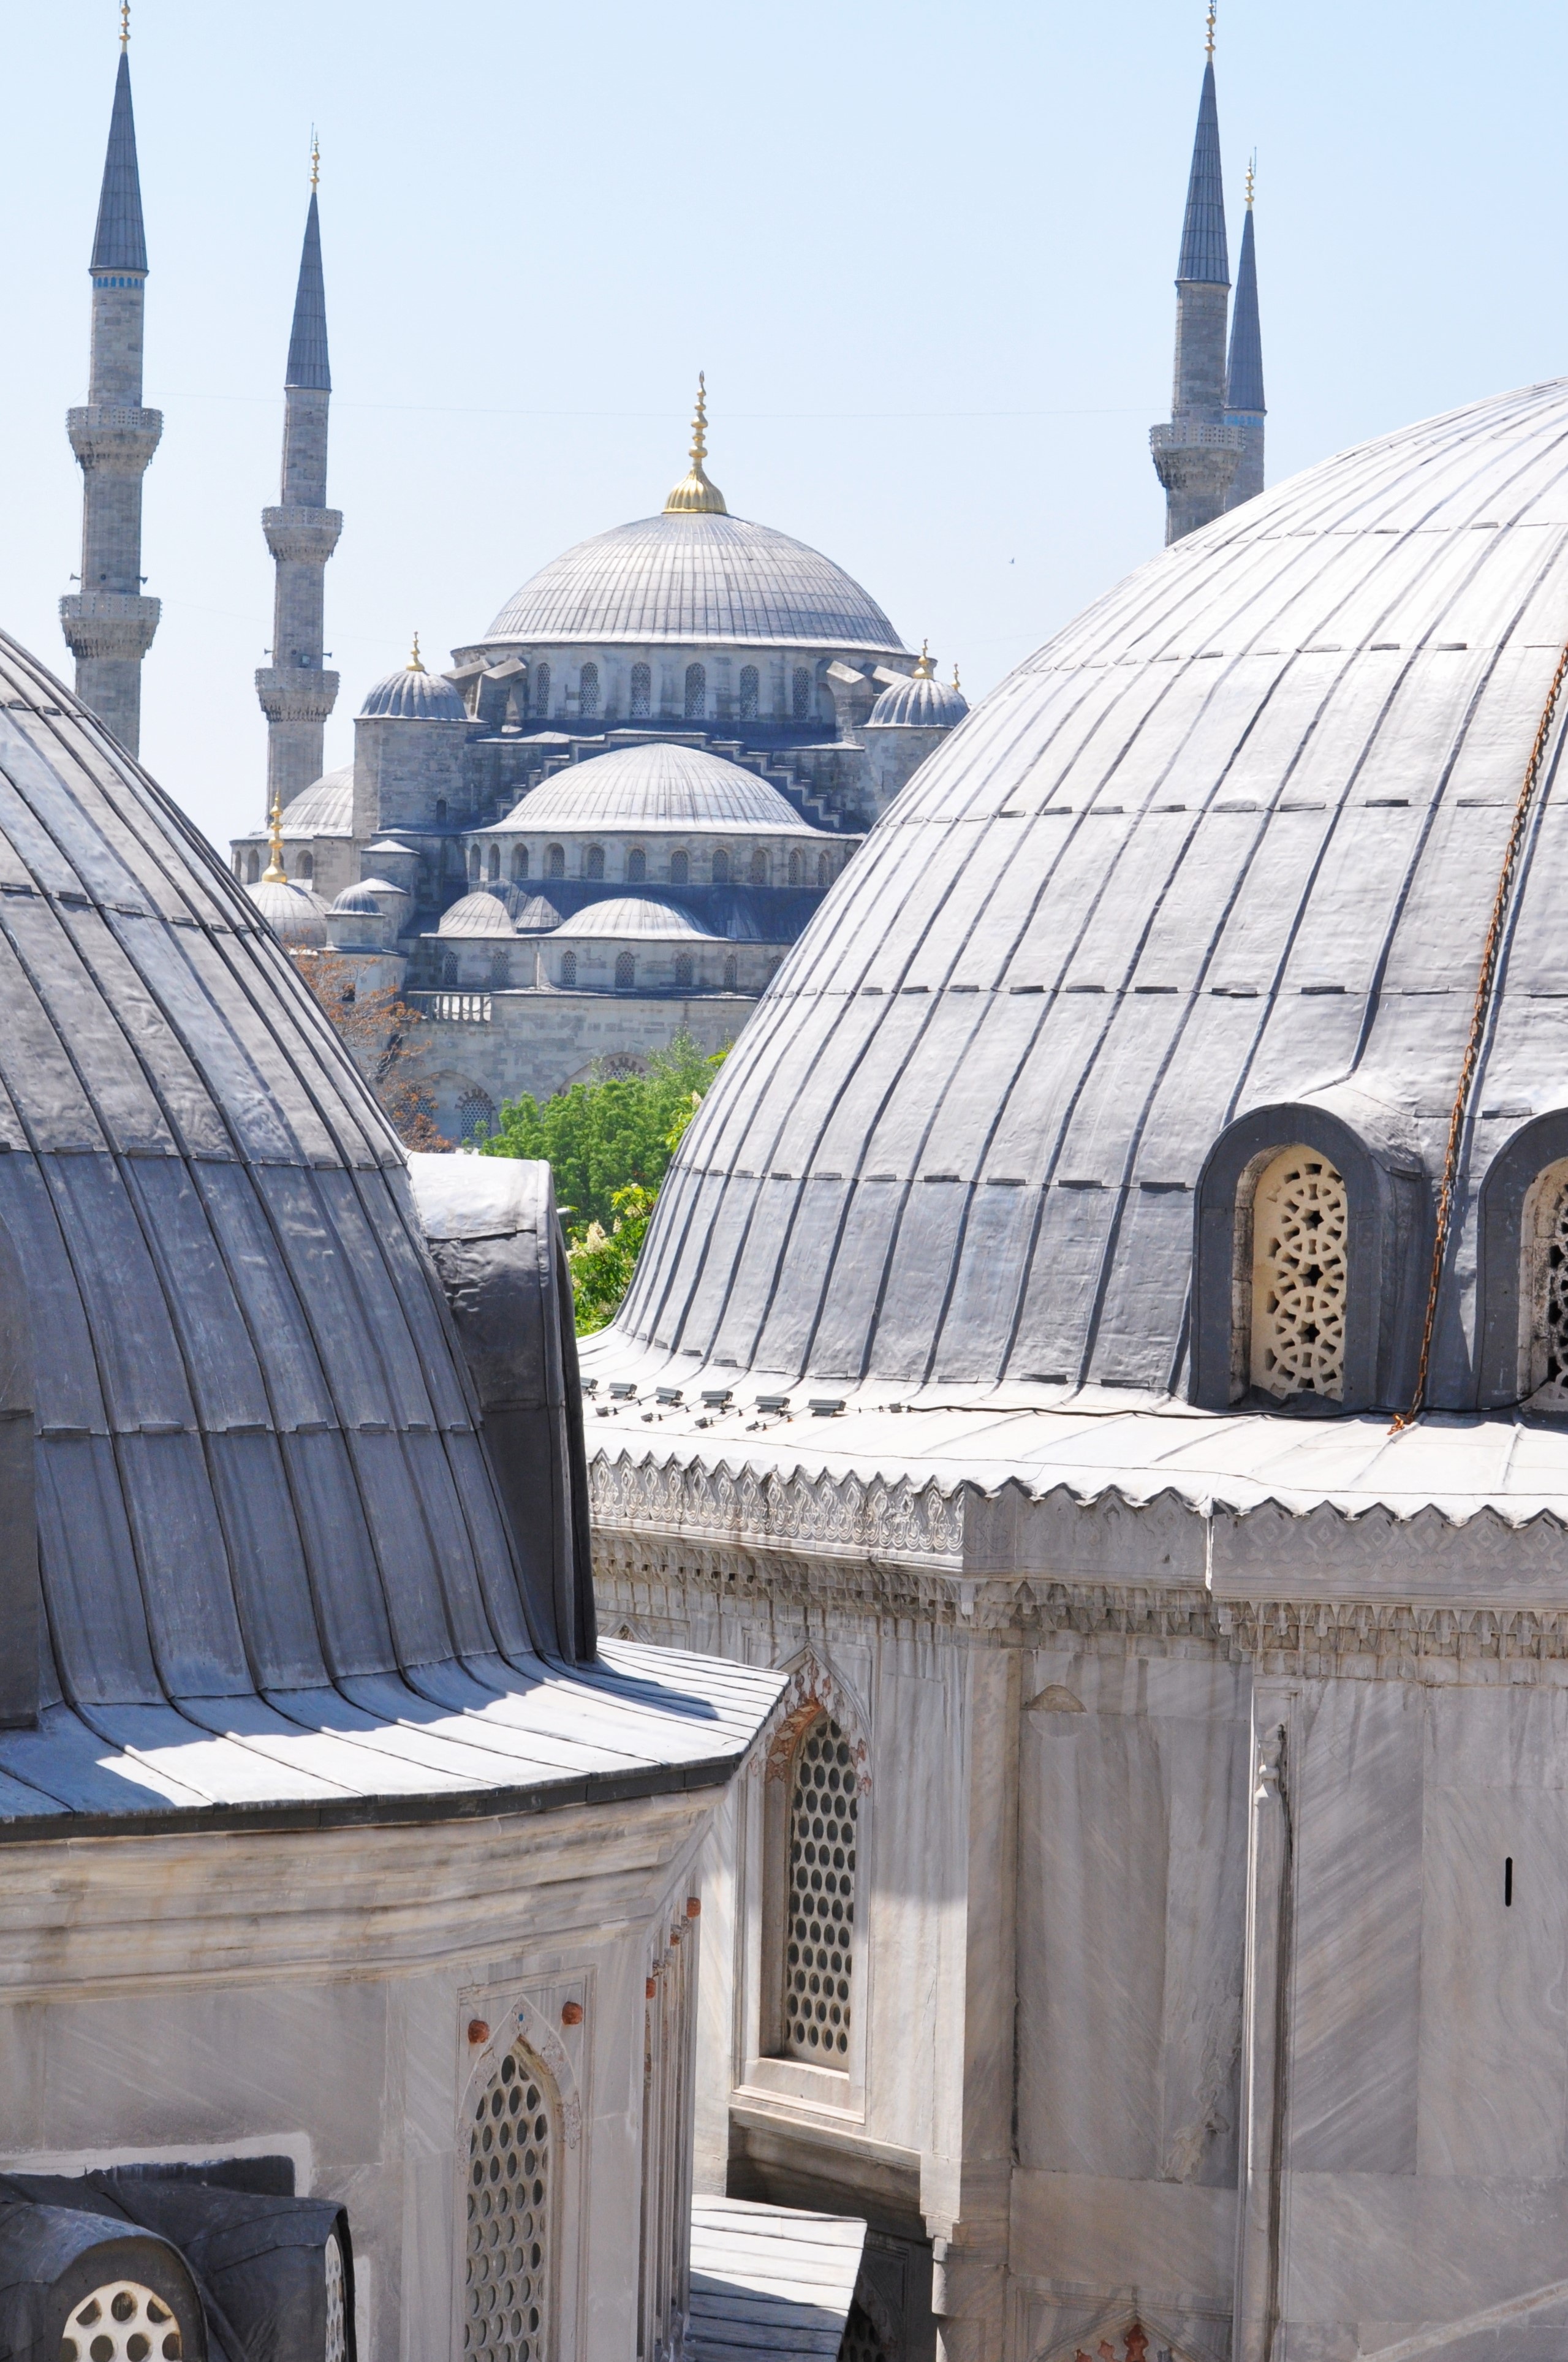
architecture, building, palace, monument, travel, religion, blue, church, cathedral, chapel, place of worship, religious, turkey, istanbul, mosque, dome, roofs, religious monuments, blue mosque